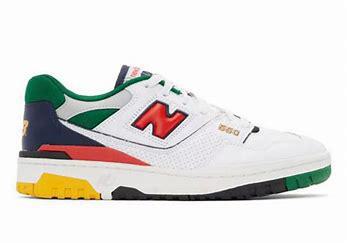
Brand: New
Model: Balance kg New Balance 550